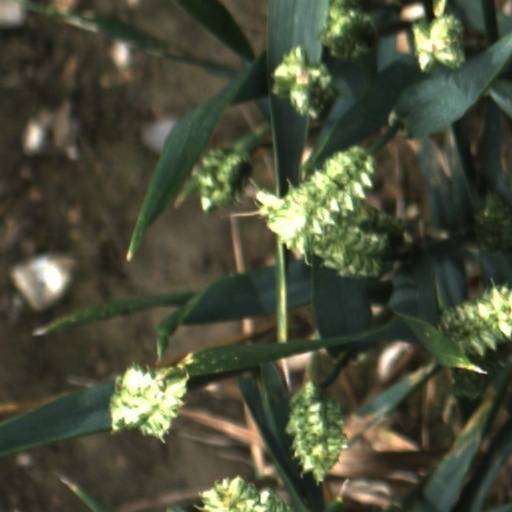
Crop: wheat